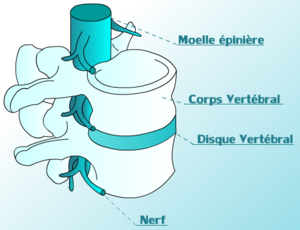
Ceci est un schéma de notre moelle Épinière (Colonne vertébrale)
Un disque intervertébral ou fibrocartilage intervertébral est un cartilage qualifié de fibreux, qui se trouve entre presque toutes les vertèbres de la colonne vertébrale. Chaque disque est formé d'un fibro-cartilage mixte, et permet un faible mouvement des vertèbres. Il agit aussi comme un ligament maintenant les vertèbres ensemble. Son rôle d'amortisseur des chocs est crucial et son altération physiologique explique les nombreuses pathologies du dos.